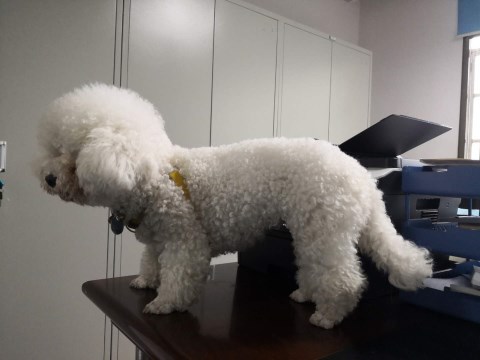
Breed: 3083-n000117-Bichon_Frise